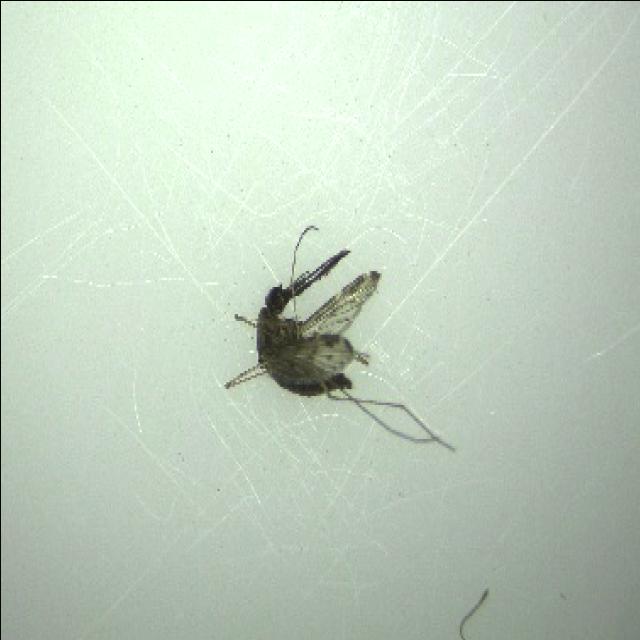
Species: anopheles_sinensis